Alida Rossander

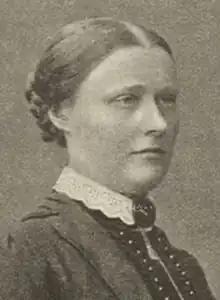

Alida Rossander (1843-1909) was a Swedish educator, mathematician, women's rights activist and bank clerk official. In 1864, she became the first female bank clerk official in Sweden.